Arsenal F.C.

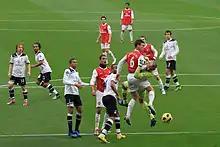
Arsenal playing against rivals Tottenham, in a game known as the North London derby, in November 2010

Arsenal's fanbase are referred to as "Gooners" – the name derived from the club's nickname "The Gunners". Virtually all home matches sell out; in 2007–08 Arsenal had the second-highest average League attendance for an English club (60,070, which was 99.5% of available capacity), and, as of 2015, the third-highest all-time average attendance. Arsenal have the seventh highest average attendance of European football clubs only behind Borussia Dortmund, Barcelona, Manchester United, Real Madrid, Bayern Munich and Schalke 04. The club's location, adjoining wealthy areas such as Canonbury and Barnsbury, mixed areas such as Islington, Holloway, Highbury, and the adjacent London Borough of Camden, and largely working-class areas such as Finsbury Park and Stoke Newington, has meant that Arsenal's supporters have come from a variety of social classes. Much of the Afro-Caribbean support comes from the neighbouring London Borough of Hackney and a large portion of the South Asian Arsenal supporters commute to the stadium from Wembley Park, North West of the capital. There was also traditionally a large Irish community that followed Arsenal, with the surrounding Islington and particularly the nearby Archway area having a large community of residents with Irish heritage. But Irish migration to North London is recently much lower than in the 1960s or 1970s.